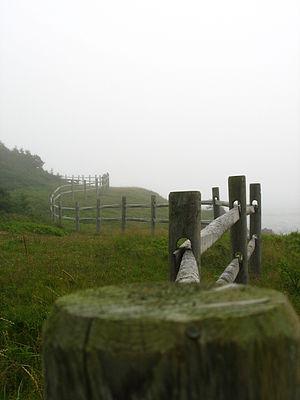
Une clôture est une barrière enceignant une parcelle bâtie ou non. Elle est faite de la main de l'homme afin de clore un périmètre pour tenter d'empêcher des personnes, la faune, le bétail ou des animaux de compagnie d'y entrer ou d'en sortir.